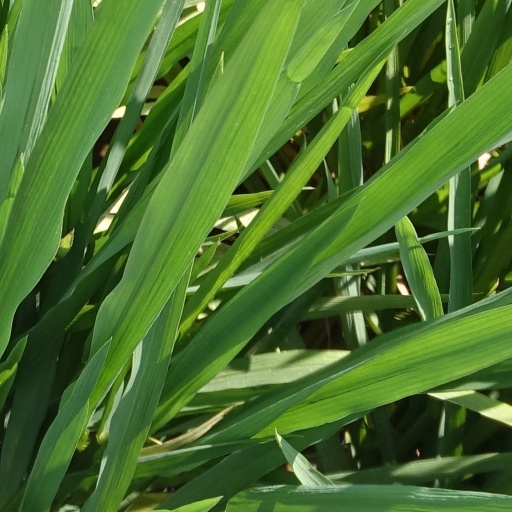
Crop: rice